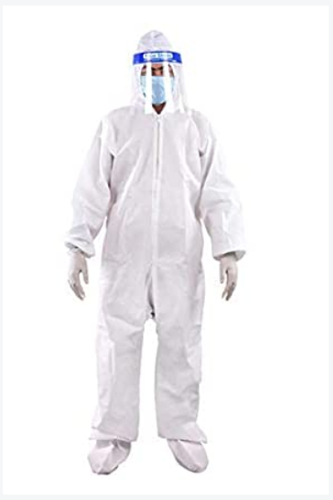
Objects detected:
Mask
Face_Shield
Gloves
Gloves
Coverall